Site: brandenburg
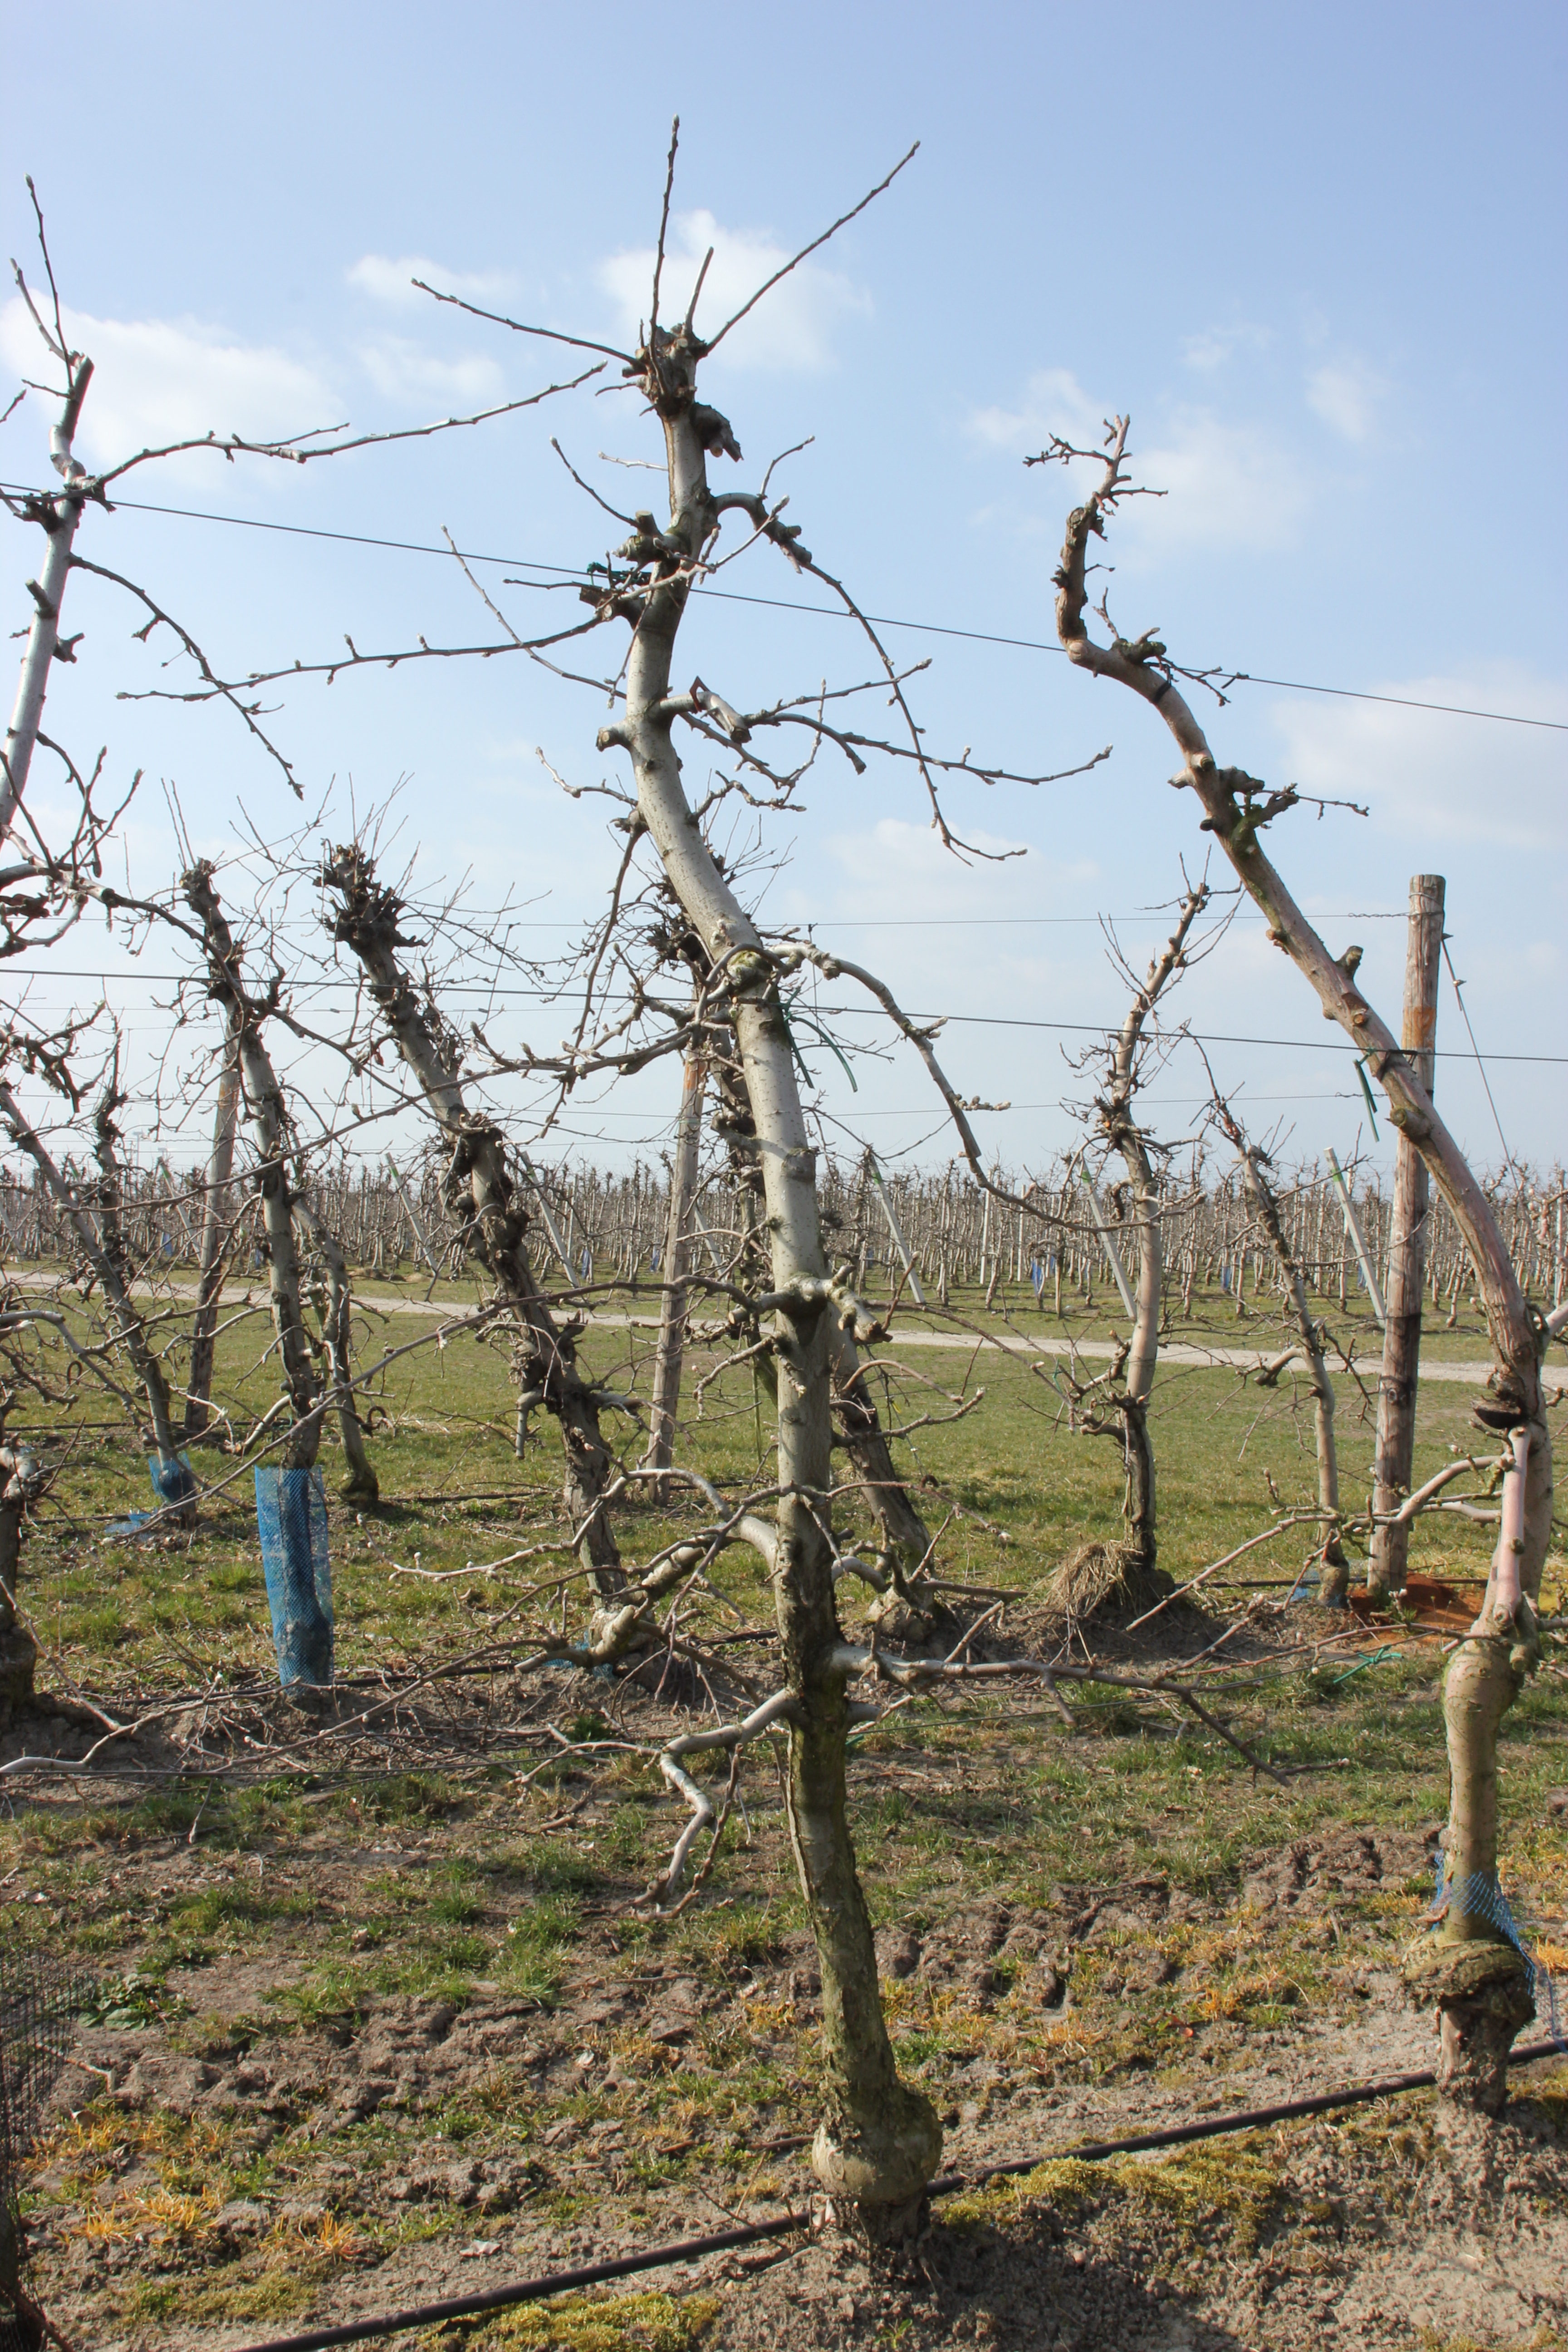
Growth stage (BBCH 03): Bud development